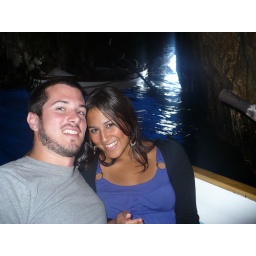
Look at the water in the blue grotto! So crazy. It kind of looked like the water out of a ride at Disneyland....sooo coool.